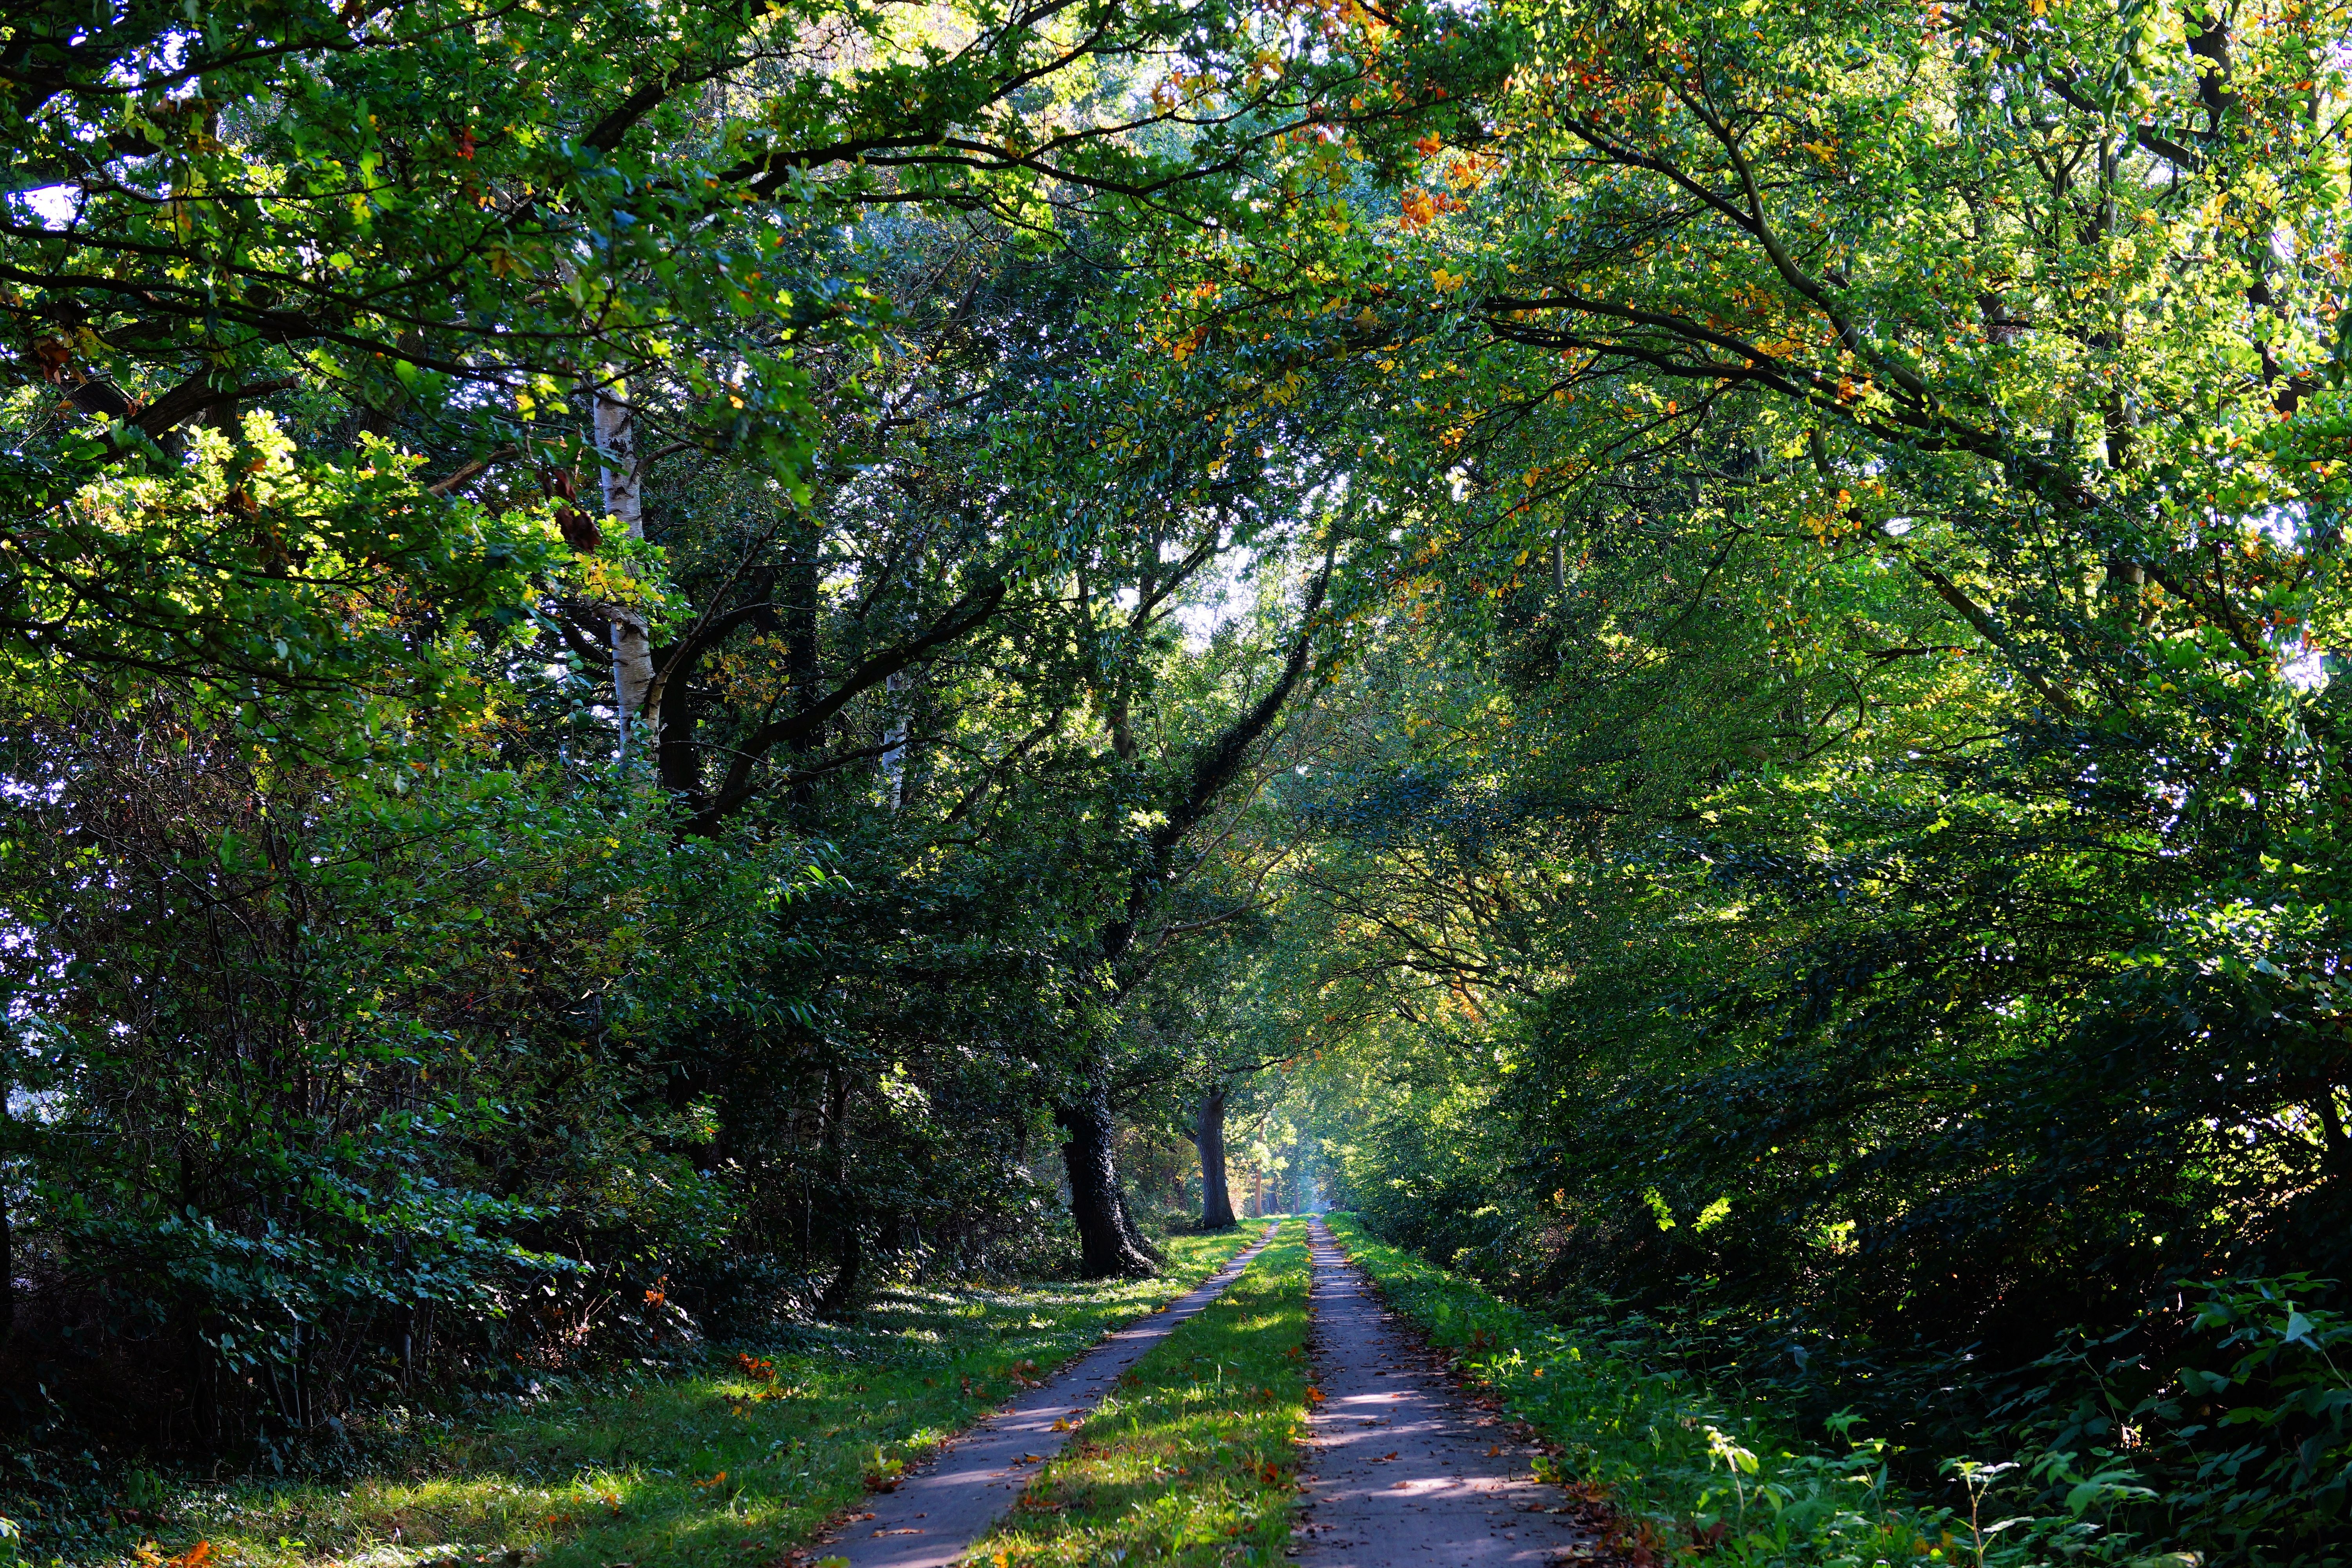
tree, nature, forest, branch, plant, trail, sunlight, leaf, flower, atmosphere, foliage, green, canopy, autumn, park, botany, garden, season, leaves, branches, deciduous, woodland, habitat, idyll, fall color, ecosystem, autumn colours, back light, forest path, natural environment, woody plant, temperate broadleaf and mixed forest